Toomer's Corner

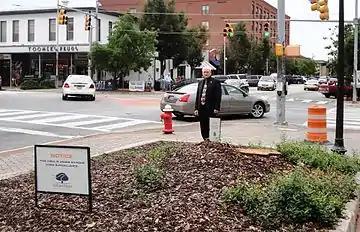
Toomer's Corner after the poisoned trees had been removed and the area placed under 24-hour surveillance

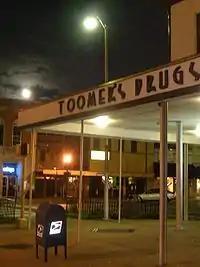
Toomer's Drugs pharmacy on Toomer's Corner.

The oak trees have been vandalized on multiple occasions. In 2010, the trees were poisoned using a herbicide called Spike 80DF. Two months later, on January 27, 2011, the perpetrator called the Paul Finebaum sports radio talk show to confess the actions, which were presumed to have been driven by Alabama's loss the previous week in the Iron Bowl against Auburn in 2010. The phone call was tracked and the perpetrator, Harvey Updyke, was arrested. Updyke, formerly of Dadeville, Alabama, was sentenced to pay a fine and spend time in jail, after which time he was placed on probation. Efforts to save the poisoned trees were unsuccessful. The corner was eventually restored with untainted soil and replanted with two new grown southern live oaks. While the soil and trees were replaced, people were restricted from rolling the trees with paper until they acclimated to their environment.